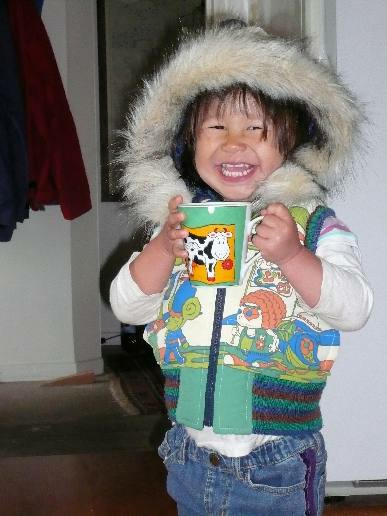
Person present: Yes